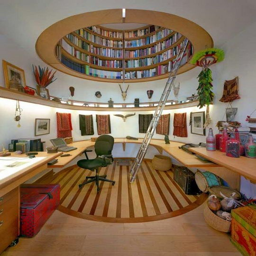
this but with a little less man cave , more windows , darker walls and wood .